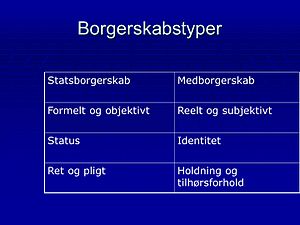
Medborgerskab
forskelle mellem statsborger- og medborgerbegrebet
model til politisk analyse
Begrebet medborgerskab kan spores tilbage til 1700-tallet, men i den nuværende anvendelse henviser det til en relativt ny filosofi om individets rolle i samfundet. Det knytter sig til – og er en videreudvikling af det klassiske demokrati-begreb. I et medborgerskabsorienteret samfund er der en åben dialog om samfundets udvikling. Medborgerskab kan ses som et alternativ til markeds- og brugerdemokratiet, der udtrykker sig gennem repræsentation, fx forældrenes deltagelse i skolebestyrelser.